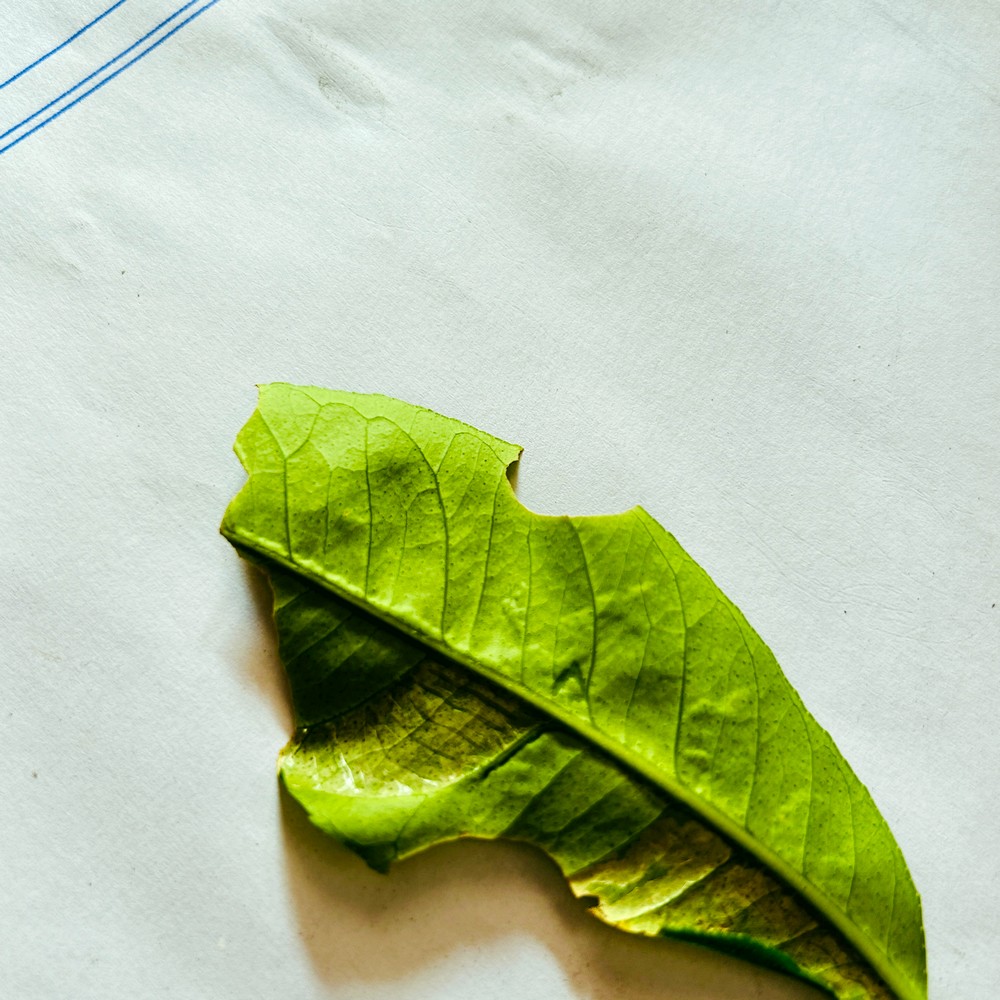
Label: Deficiency Leaf